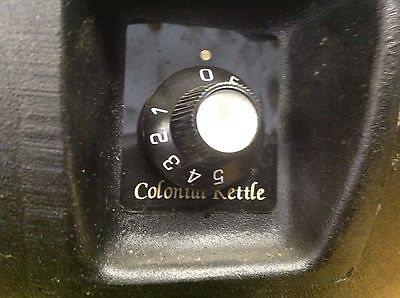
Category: kettle